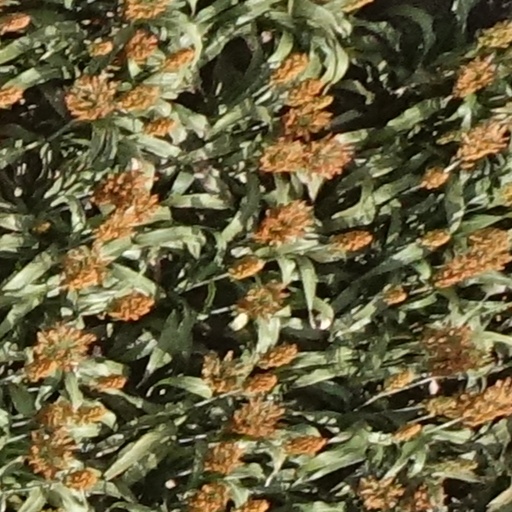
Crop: sorghum